3 Military Police Regiment (Canada)

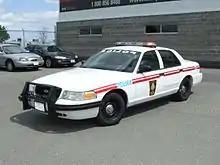
MP Crown Victoria

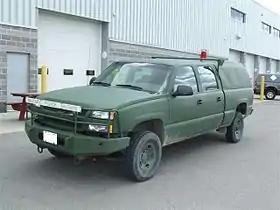
MP MilCOTS

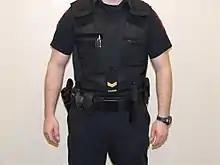
MP Patrol Dress

Members of 3 MP Regt normally wear one of two uniforms; Operational Patrol Dress (OPD) or Canadian Disruptive Pattern (CADPAT). Members of the unit involved in policing duties wear OPD and all others wear CADPAT. During formal events such as parades, members of the unit will wear their Distinct Environmental Uniform (DEU). Therefore, even as a member of an Army unit, members will wear the uniform corresponding to their particular environment; Army, Navy or Air Force. In OPD and CADPAT, unit members who are trained as Military Police wear a scarlet beret. In DEU, the head dress of each element is worn instead of the scarlet beret.